HMS Orwell (1898)

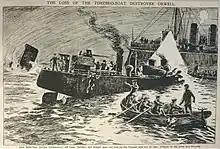
The collision of the Torpedo Boat Destroyer "Orwell" off Cape Varlam

"Orwell" was completed in January 1900, joining the Mediterranean Squadron in April that year, under the command of Commander Ralph Hudleston. In September 1902 she visited Nauplia with other ships of the squadron. Early the following year she took part in a three-weeks cruise with other ships of her squadron in the Greek islands around Corfu. While there, "Orwell" collided with the cruiser HMS "Pioneer" on 30 January 1903, during night exercises near Corfu. "Orwell"s bow was cut off in the collision with the loss of 15 of her crew.